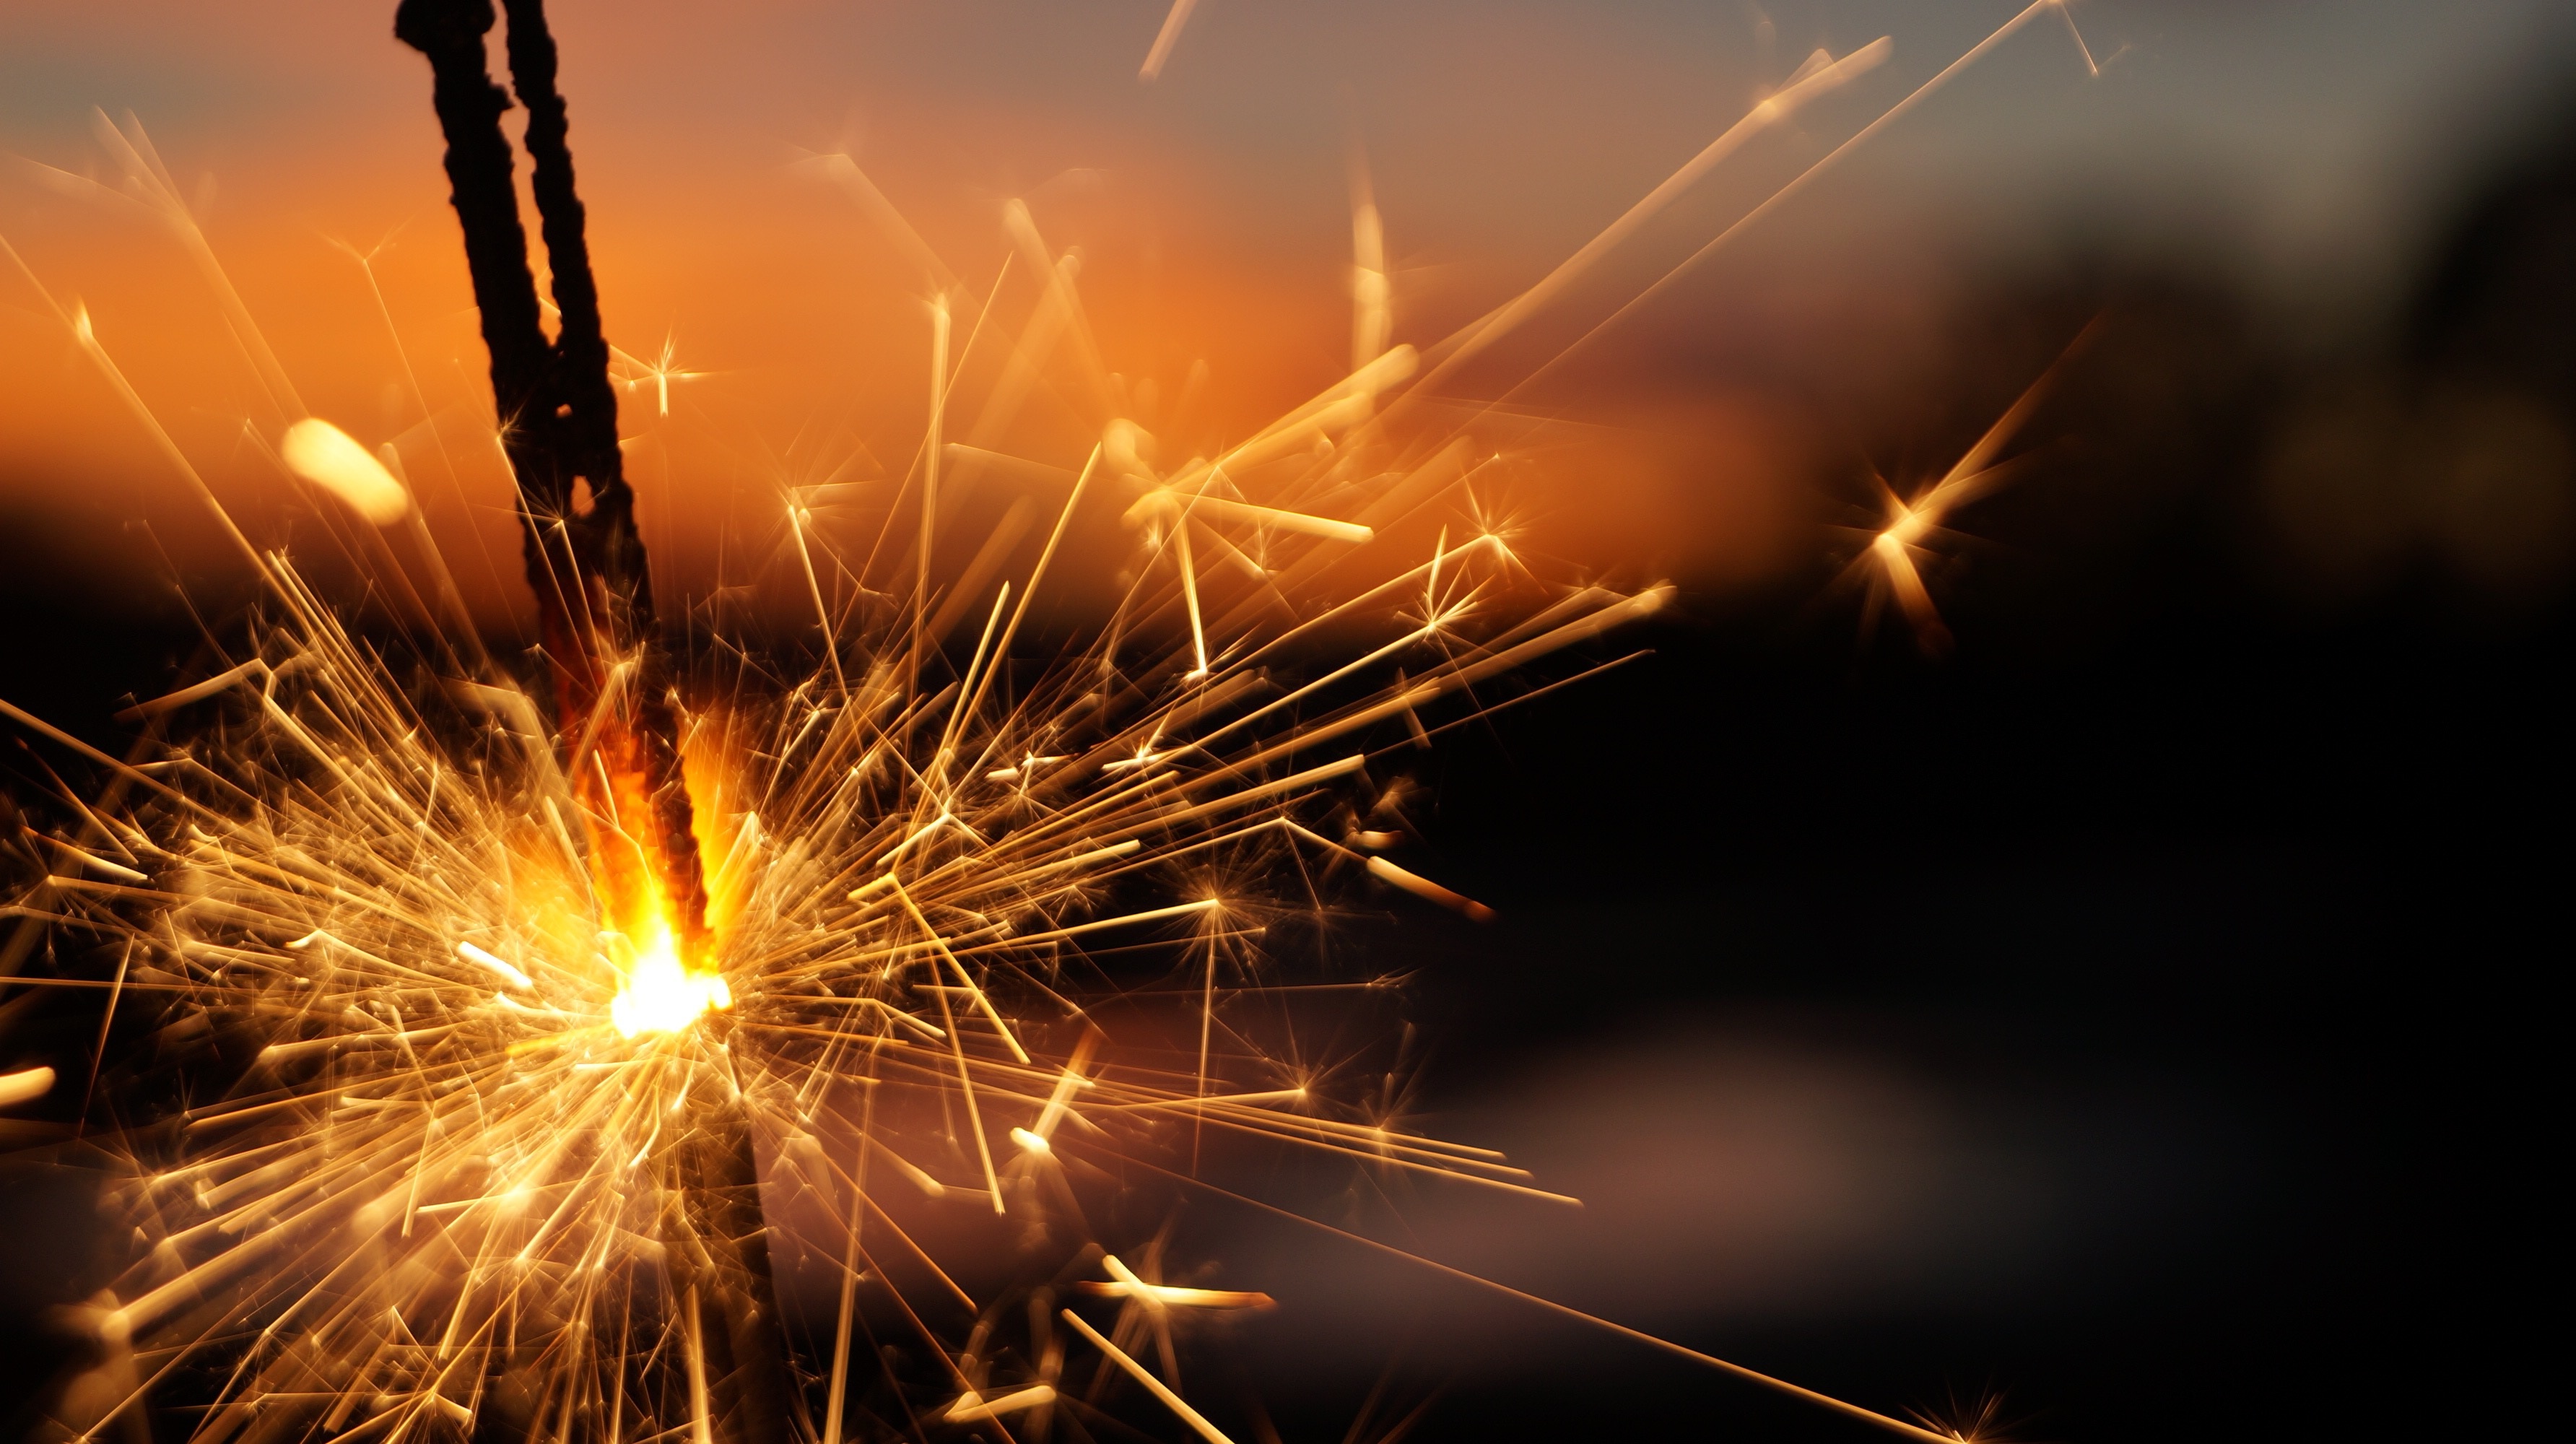
light, night, sunlight, flower, sparkler, macro photography, computer wallpaper